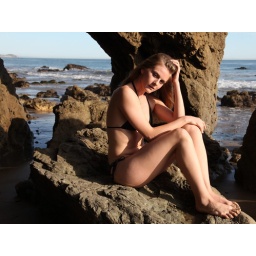
Photoshoot of a pretty model with long blonde hair and blue eyes in a black bikini.